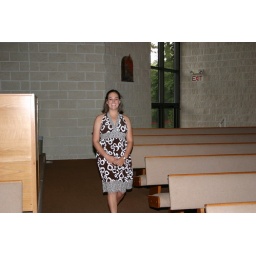
Marisa in her cute dress